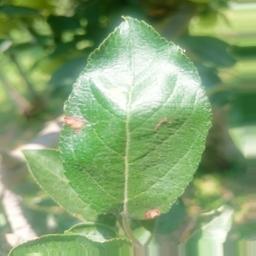
Label: Alternaria